Kasumigaura, Ibaraki (Niihari)

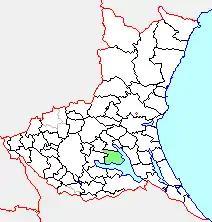
Map of Kasumigaura, Ibaraki

On March 28, 2005, Kasumigaura absorbed the town of Chiyoda to elevate to city status and create the city of Kasumigaura.